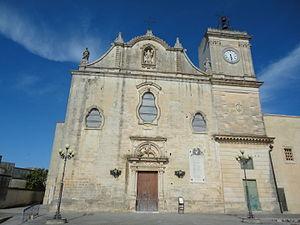
Melpignano est une commune italienne de 2212 habitants, de la province de Lecce dans la région des Pouilles.